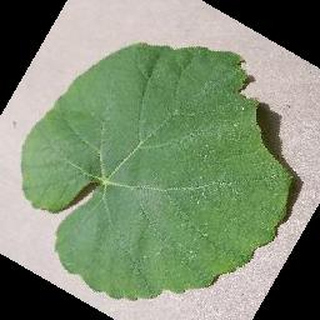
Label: healthy_grape